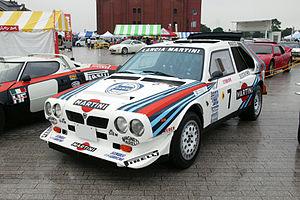
La Scuderia Lancia, qui deviendra plus tard la Squadra Corse HF Lancia est l'atelier de course de l'entreprise automobile Lancia e Cia, créé en 1952 par Gianni Lancia, fils du fondateur de la marque. La Scuderia Lancia débute officiellement en compétition en sports mécaniques où elle s'illustre notamment à la Carrera Panamericana, à la Targa Florio ou aux Mille Miglia. L'écurie s'est aussi engagée en Formule 1 en 1954-1955, sans briller particulièrement. La Squadra Corse a su rebondir en Championnat du Monde d'Endurance avec la conquête de trois titres mondiaux entre 1979 et 1981 et en rallyes en remportant onze titres des constructeurs et quatre titres pilotes entre 1974 et 1992. Depuis fin 1991, Lancia a cessé tout engagement officiel en compétition automobile.
Les Grandes Heures Automobiles est une manifestation consacrée aux voitures et motos de compétition historiques créée par Franz Hummel, qui se déroule depuis 2015 sur l'Autodrome de Linas-Montlhéry dans l'Essonne durant trois jours de septembre.
Le Groupe B est la catégorie relative aux voitures de sport modifiées et produites à 200 exemplaires, dans le règlement de la FIA. Cette catégorie est créée en 1982 pour remplacer les anciennes catégories Groupe 4 et Groupe 5.
Martini Racing est le nom donné depuis 1968 à plusieurs écuries ou équipes sponsorisées par la distillerie Martini & Rossi via sa marque de vermouth Martini. Les couleurs sont facilement identifiables avec des bandes bleues et rouges.